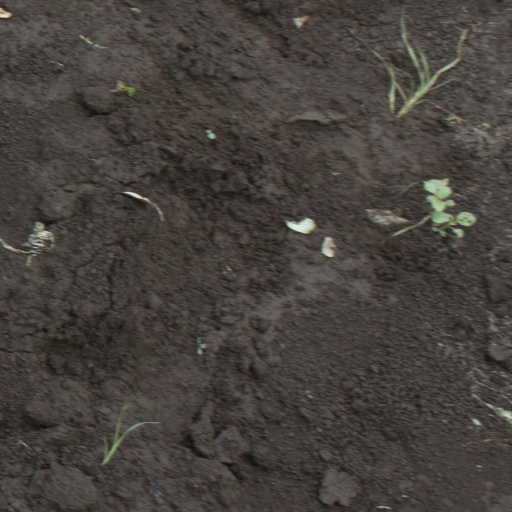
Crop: soybean